Tate

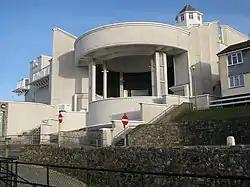
Tate St Ives opened in 1993.

In 1988, an outpost in north west England opened as Tate Liverpool. This shows various works of modern art from the Tate collection as well as mounting its own temporary exhibitions. In 2007, Tate Liverpool hosted the Turner Prize, the first time this has been held outside London. This was an overture to Liverpool's being the European Capital of Culture 2008.